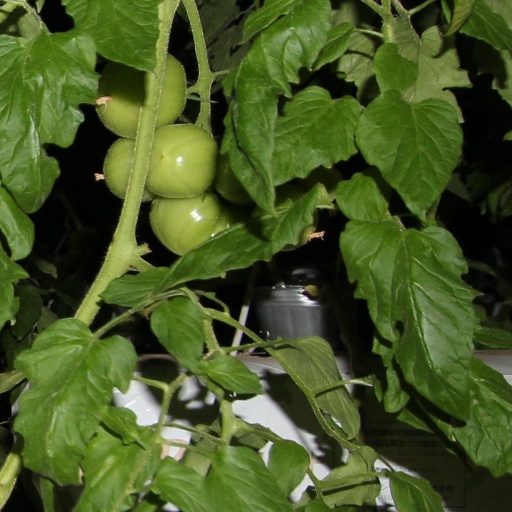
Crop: tomato